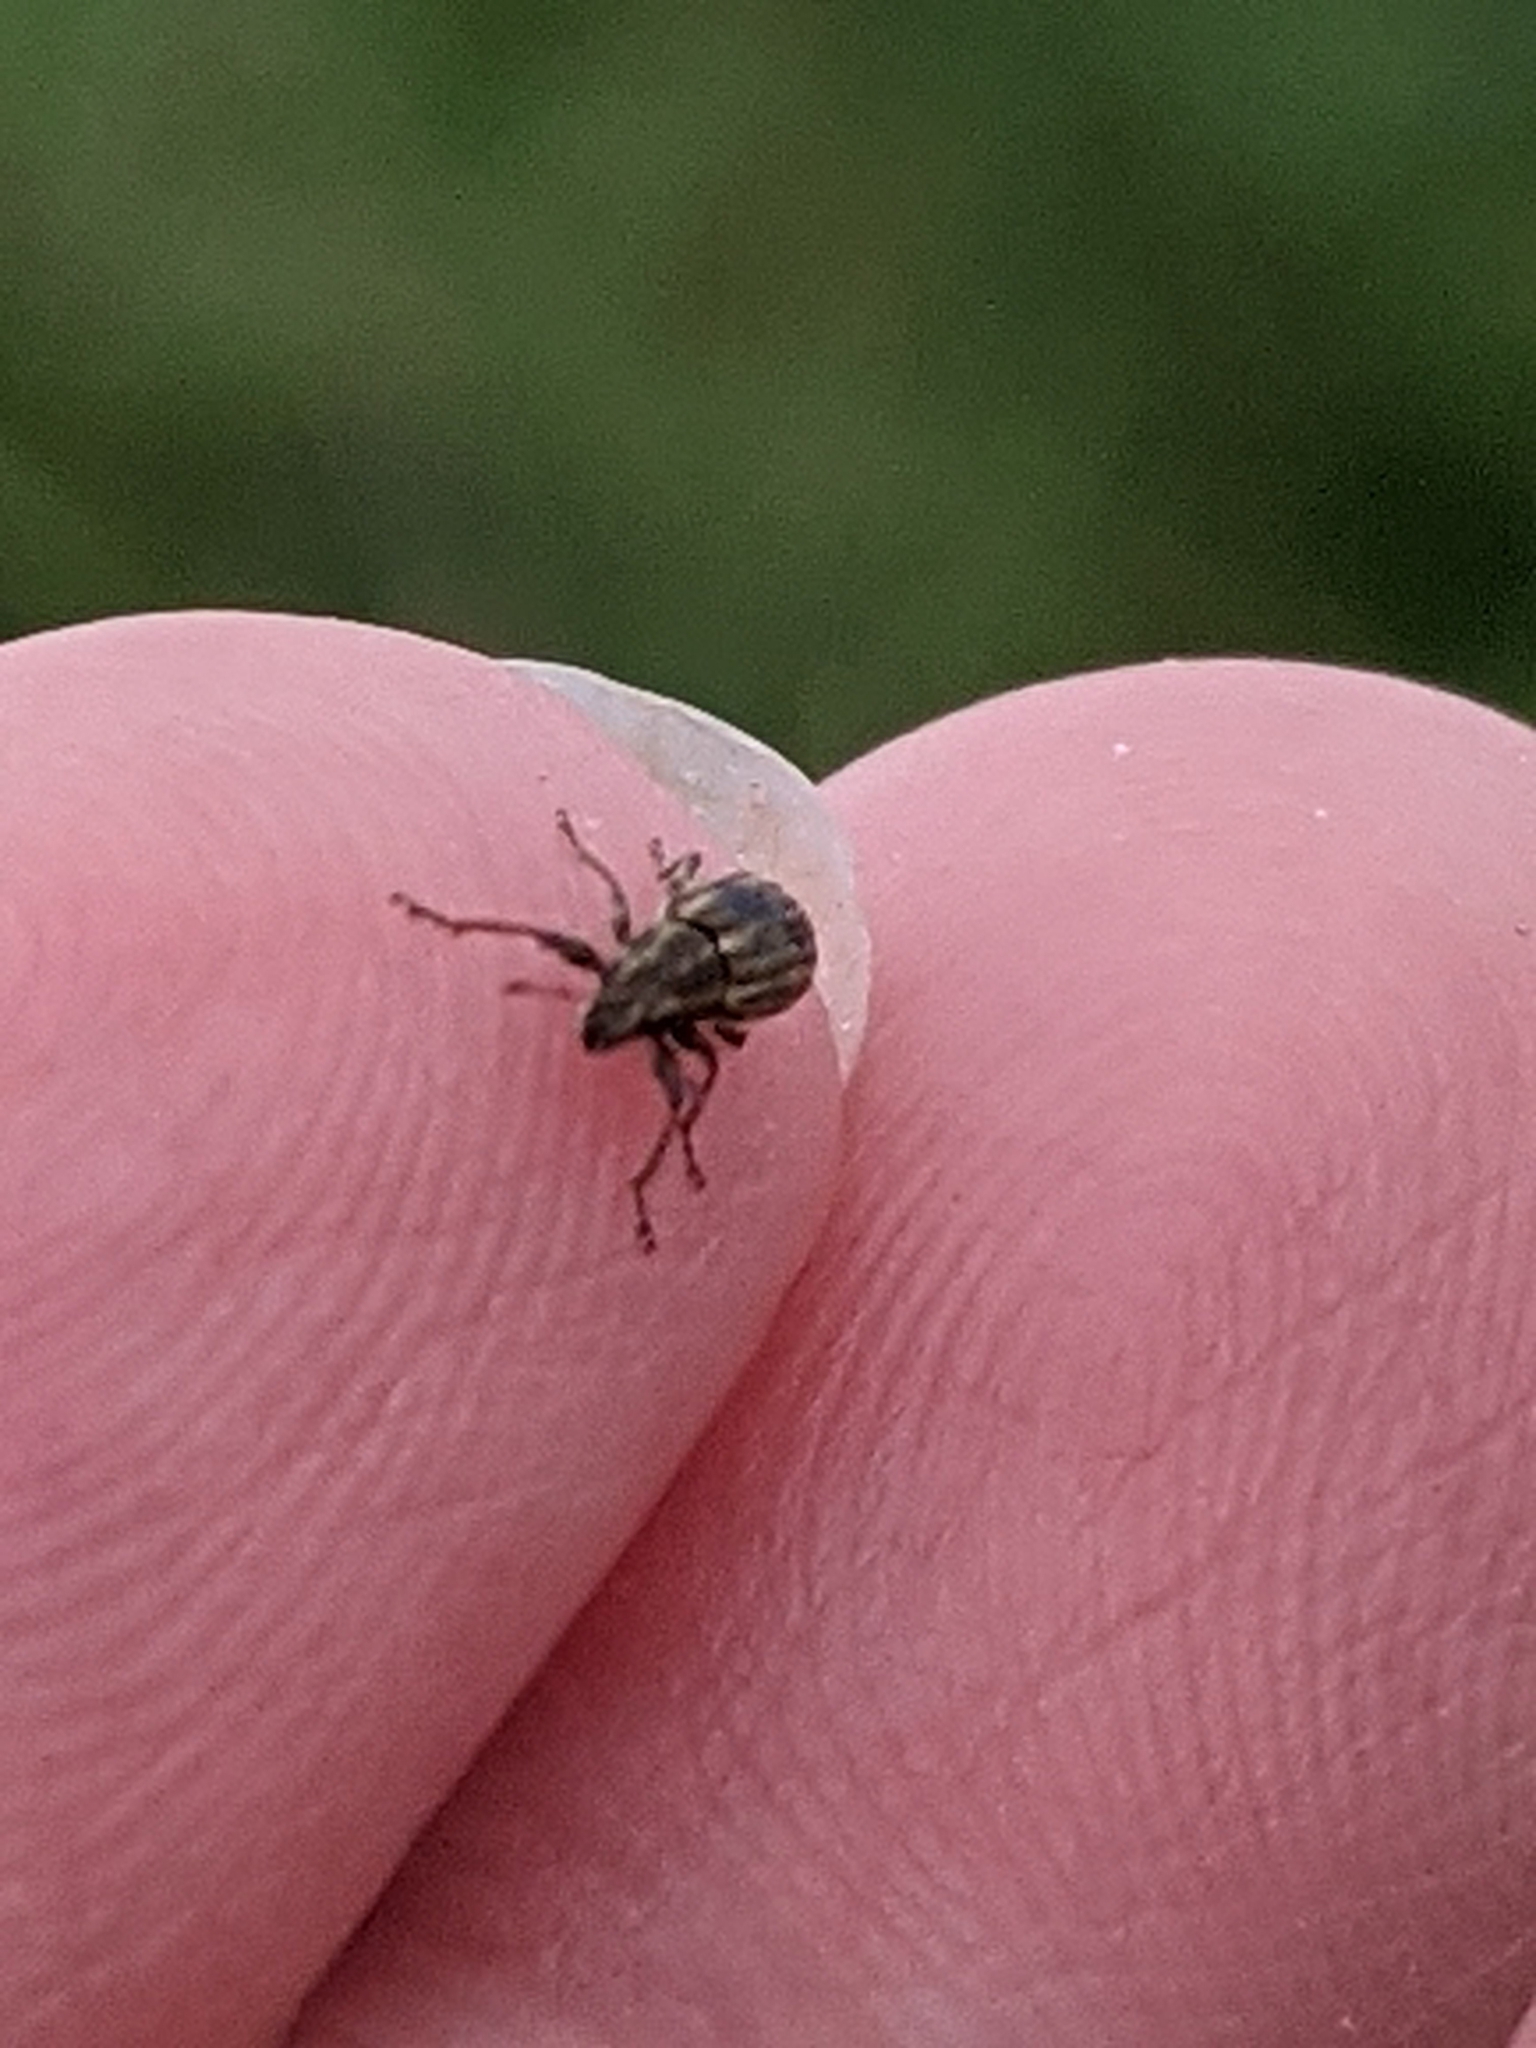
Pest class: pea_leaf_weevil